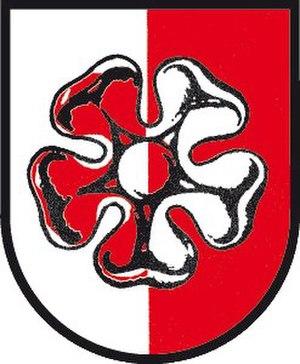
La frontière entre l'Autriche et la Slovénie est la frontière internationale intégralement terrestre séparant ces deux pays, l'Autriche au nord et la Slovénie au sud.